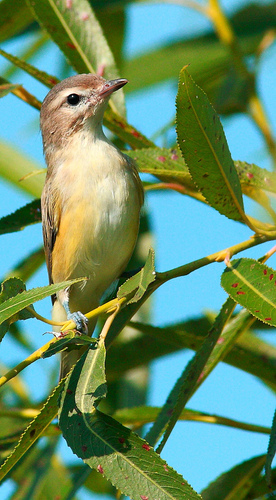
a bird with a narrow head and body, yellow and white breast, black eyering and blue feet.
a small yellow bellied bird with a light yellow breast and a brown colored head.
a small bird wit ha cream colored breast, light yellow vent and side, and brown head and nape.
this bird is brown and white in color with a brown beak, and white eye rings.
this small bird has a white belly with a very faint touch of yellow that continues to darken as it goes down its belly.
this particular bird has a tan belly and white breasts and brown cheek patches
this small bird has a creamy yellow belly and a light brown head with blue tarsus and feet.
small bird with throat, breast, belly and abdomen are white, crown is brown, beak is small, feet is blue.
this bird has a short dull bill with a white belly and breast and a yellow flank.
small bird with white breast, light yellow side, brown feathers on wing and head, blue tarsus and feet.
Species: Warbling Vireo